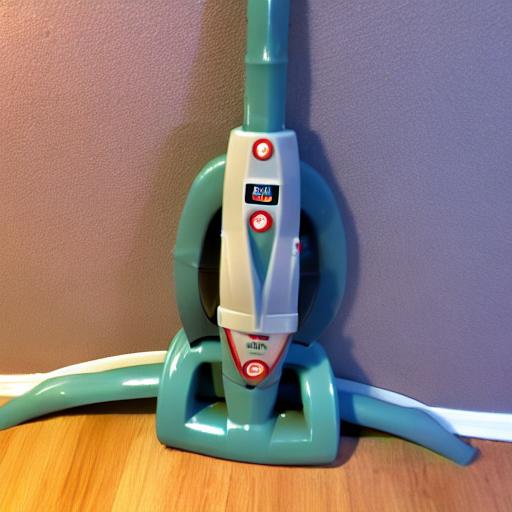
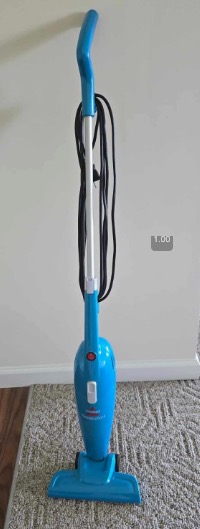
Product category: items_vacuum
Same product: no